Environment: real
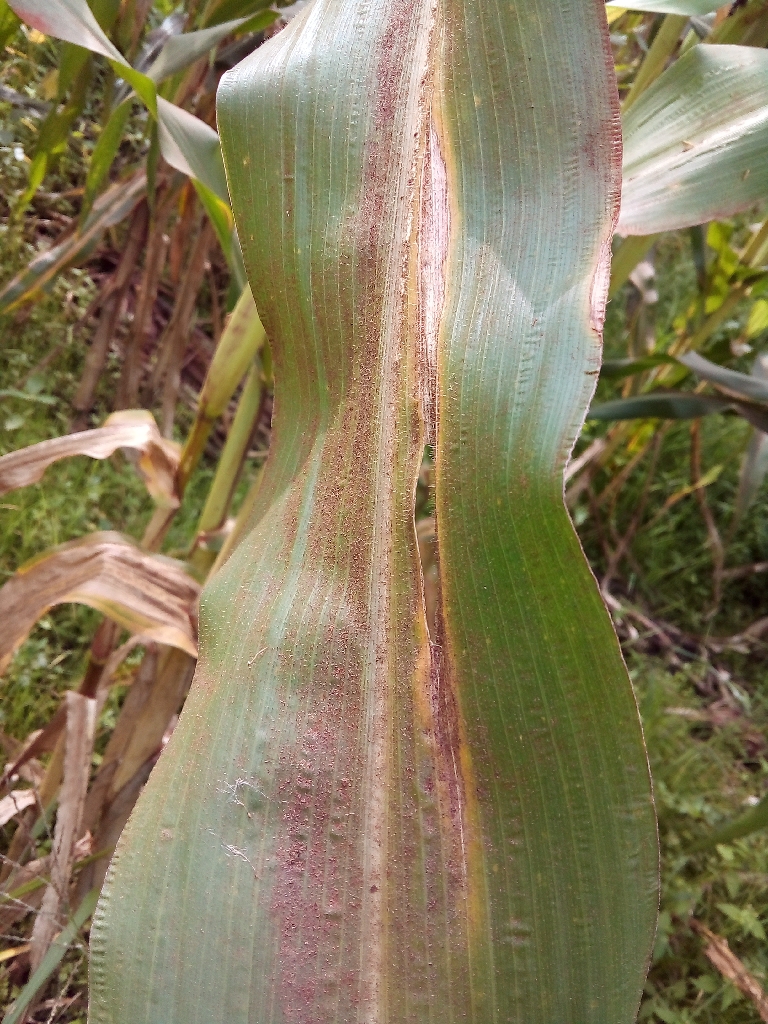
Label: northern_corn_leaf_blight